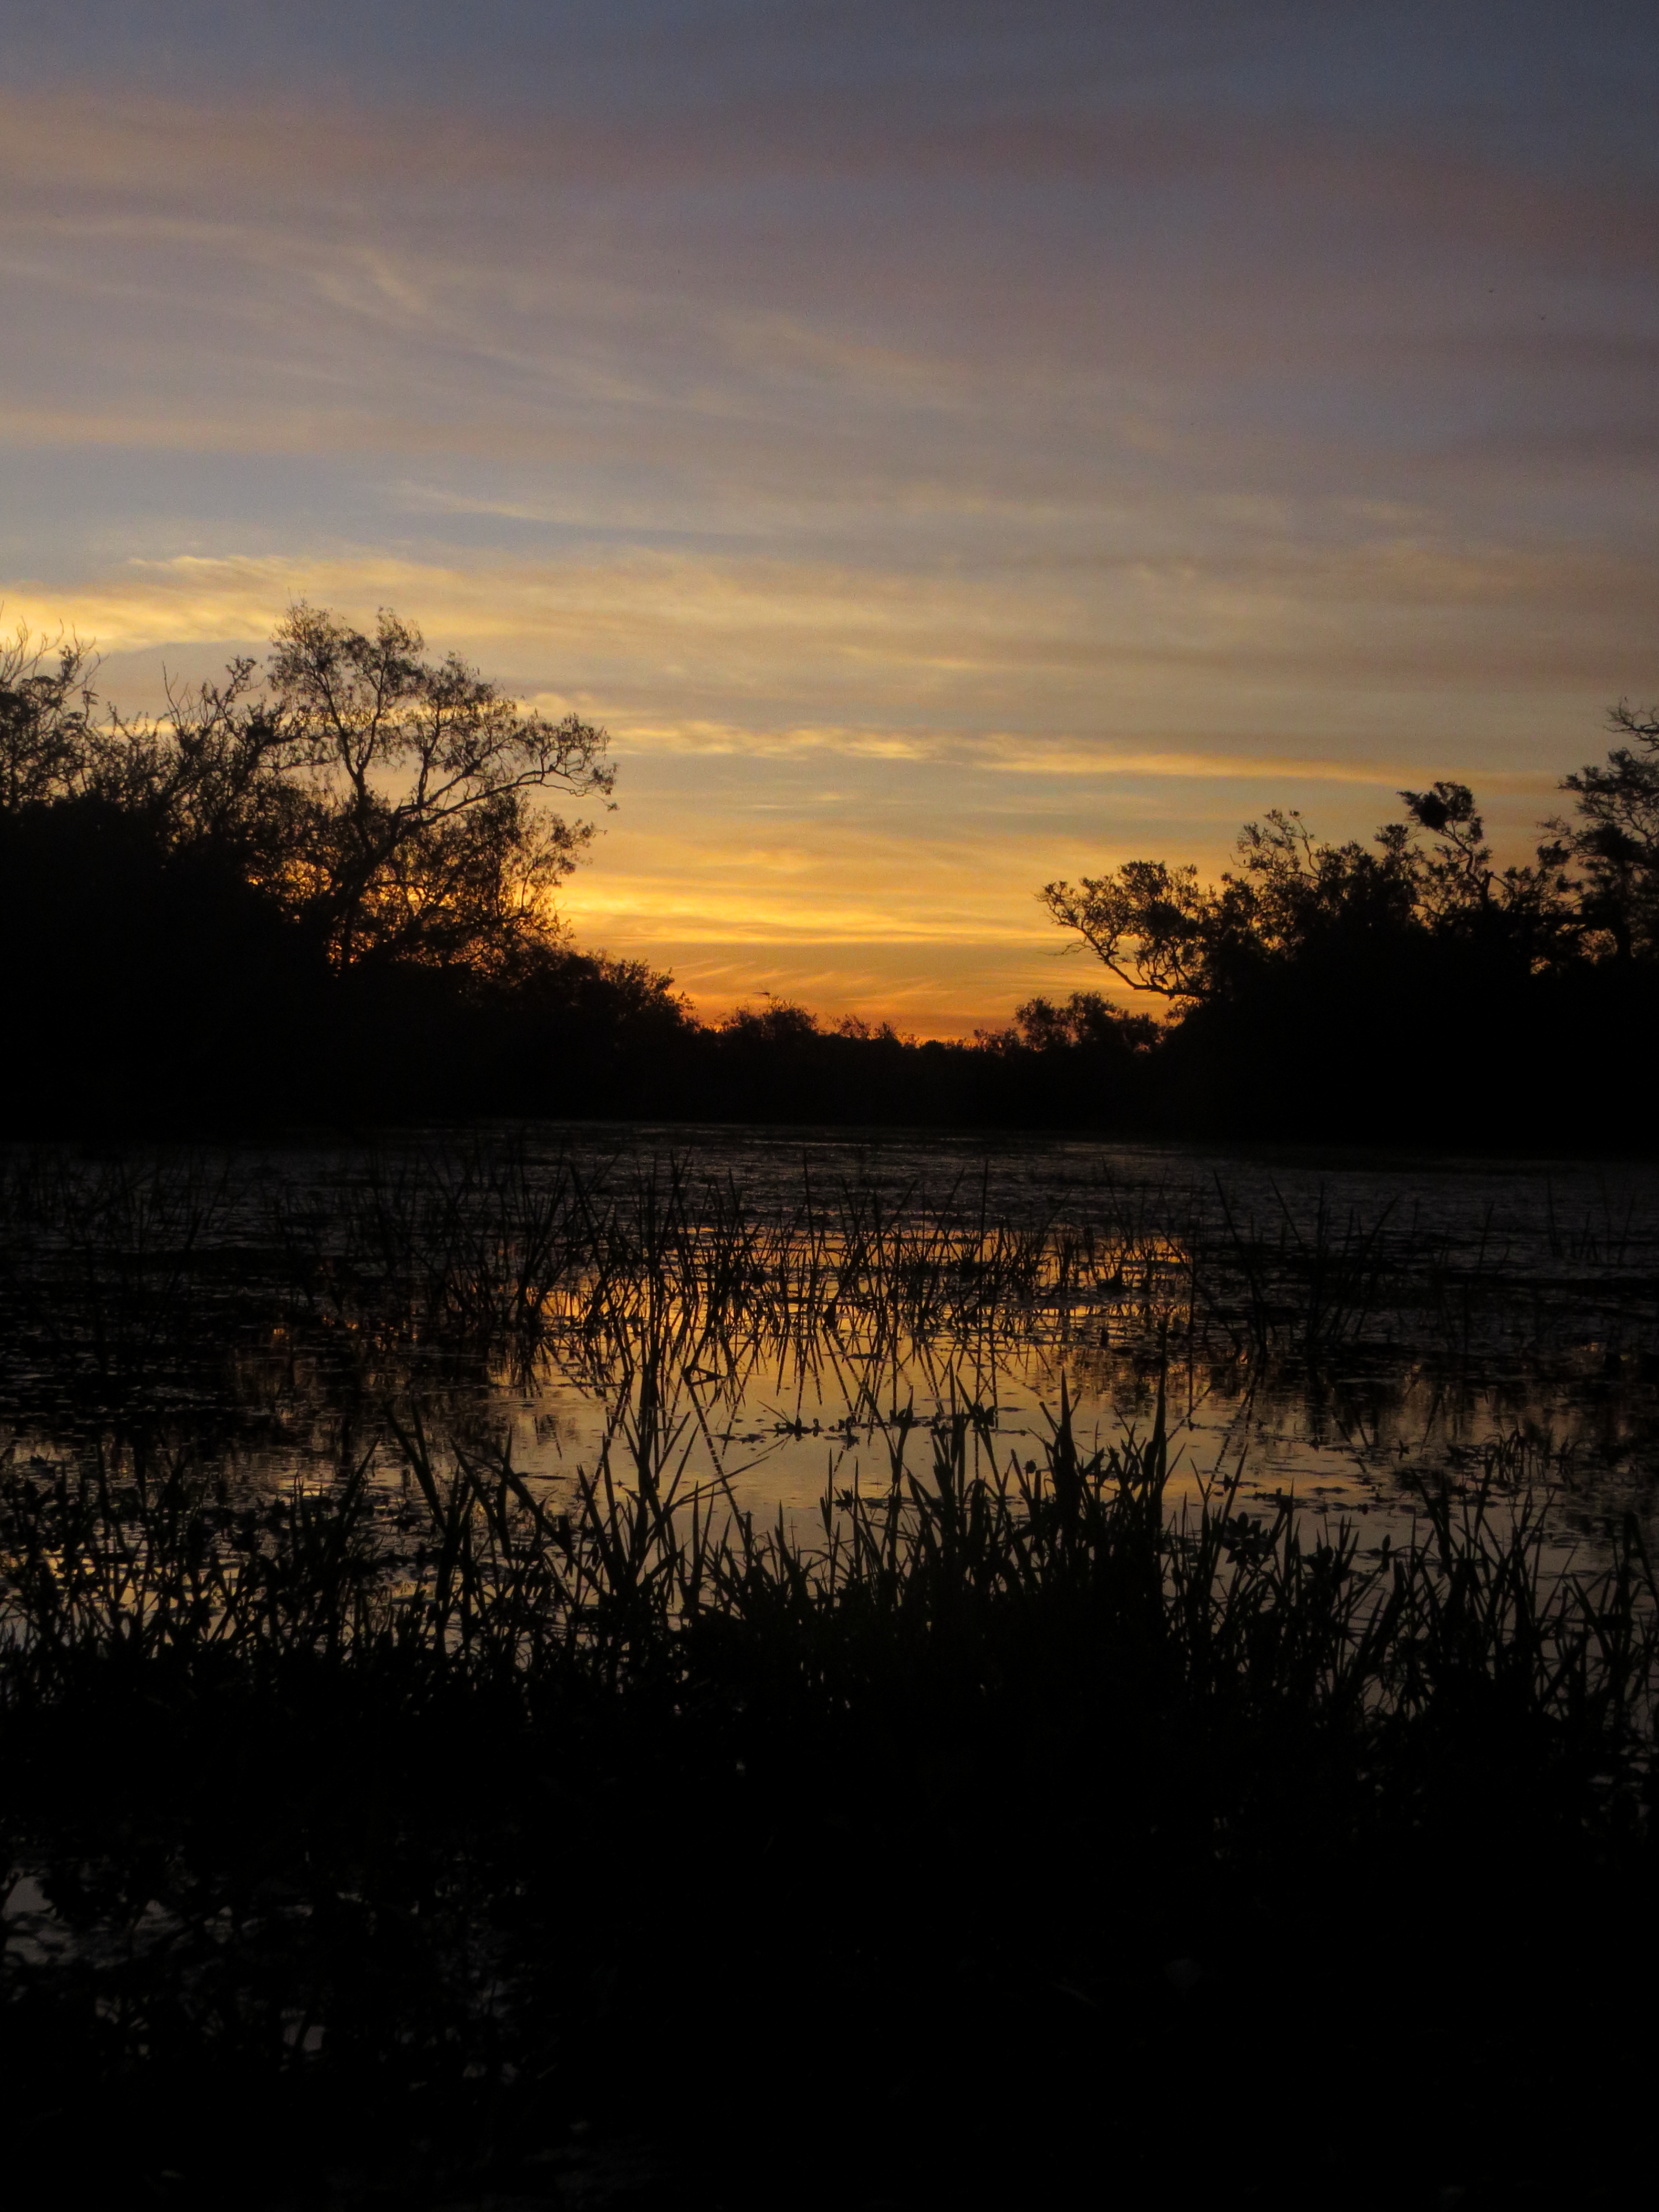
lake, lagoon, loch, wetland, estuario, marsh, swamp, cloud, sky, plant, water, atmosphere, ecoregion, afterglow, natural landscape, branch, tree, sunlight, sunset, body of water, dusk, sunrise, red sky at morning, lacustrine plain, bank, landscape, horizon, plain, grass, grassland, meadow, calm, forest, prairie, twig, wood, wildlife, tidal marsh, cumulus, field, dawn, darkness, reservoir, salt marsh, evening, reflection, Freshwater marsh, meteorological phenomenon, bog, pond, winter, floodplain, ocean, fen, lake district, sun, sound, savanna, night, pasture, bayou, silhouette, riparian forest, inlet, backlighting